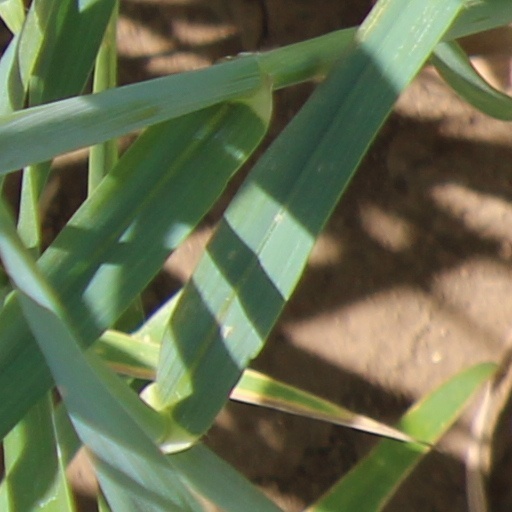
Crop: wheat